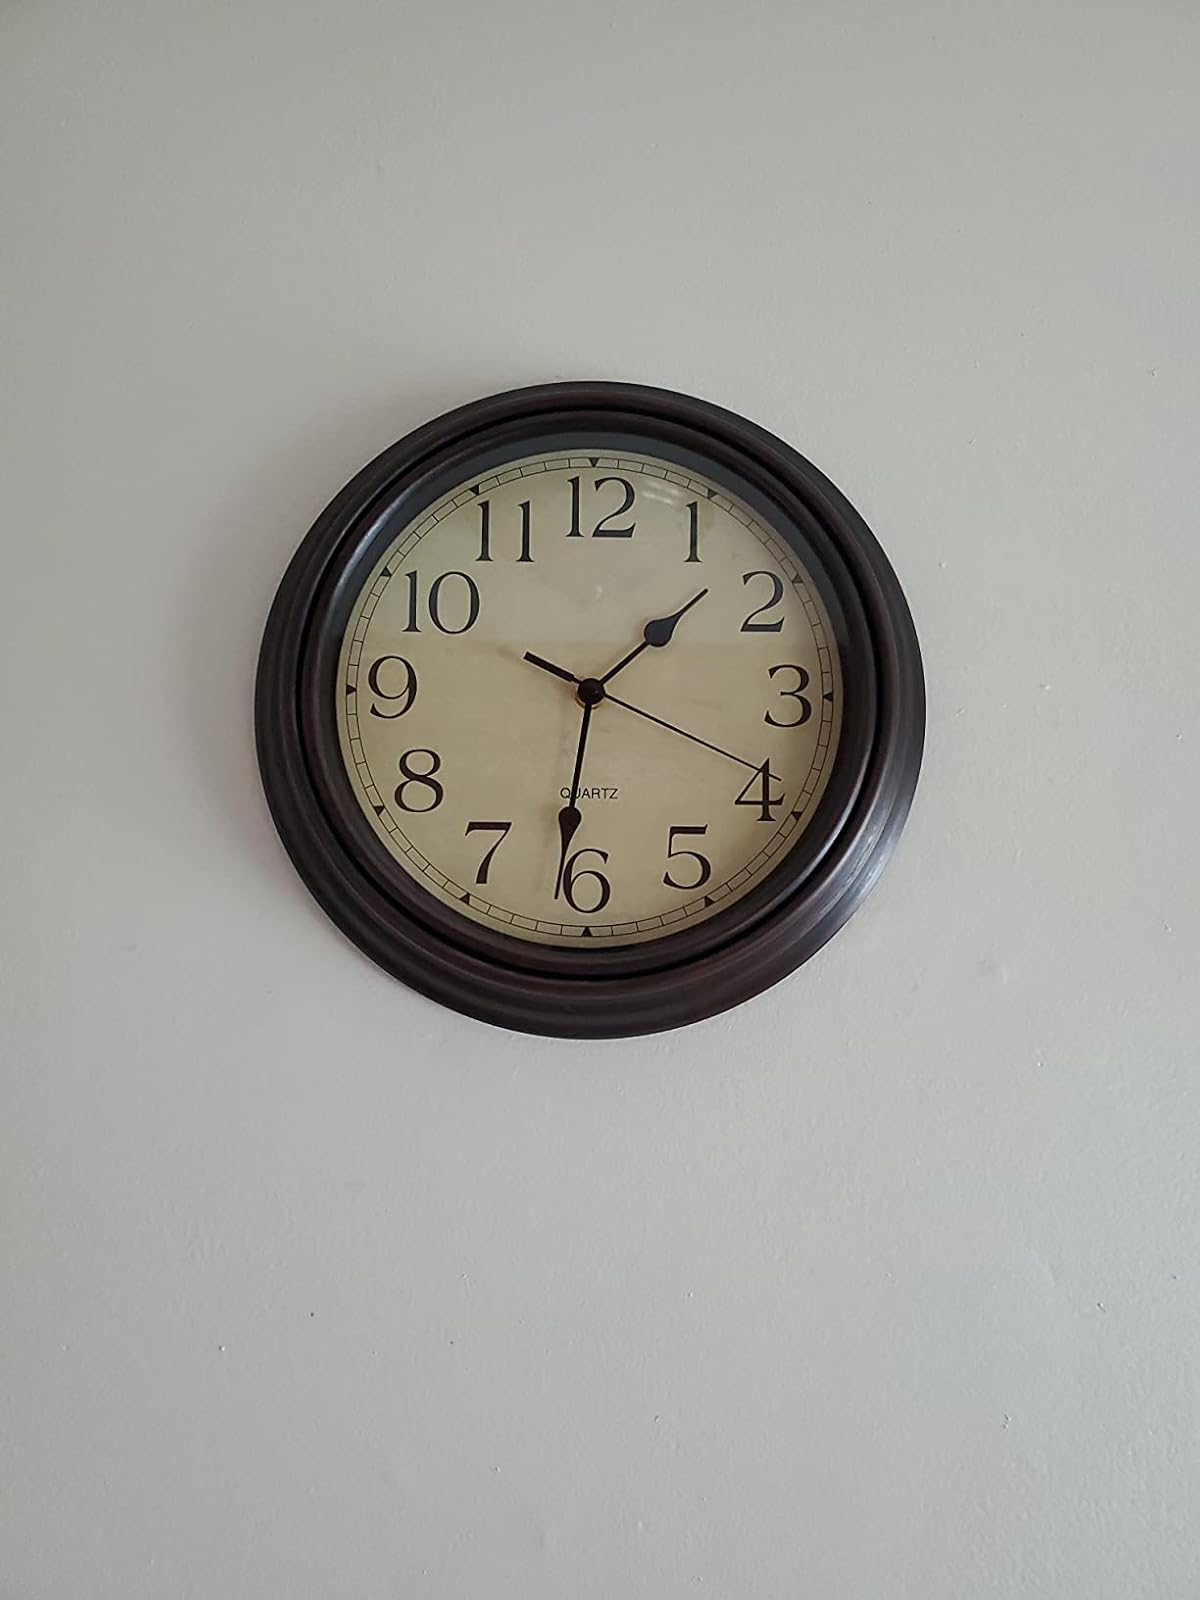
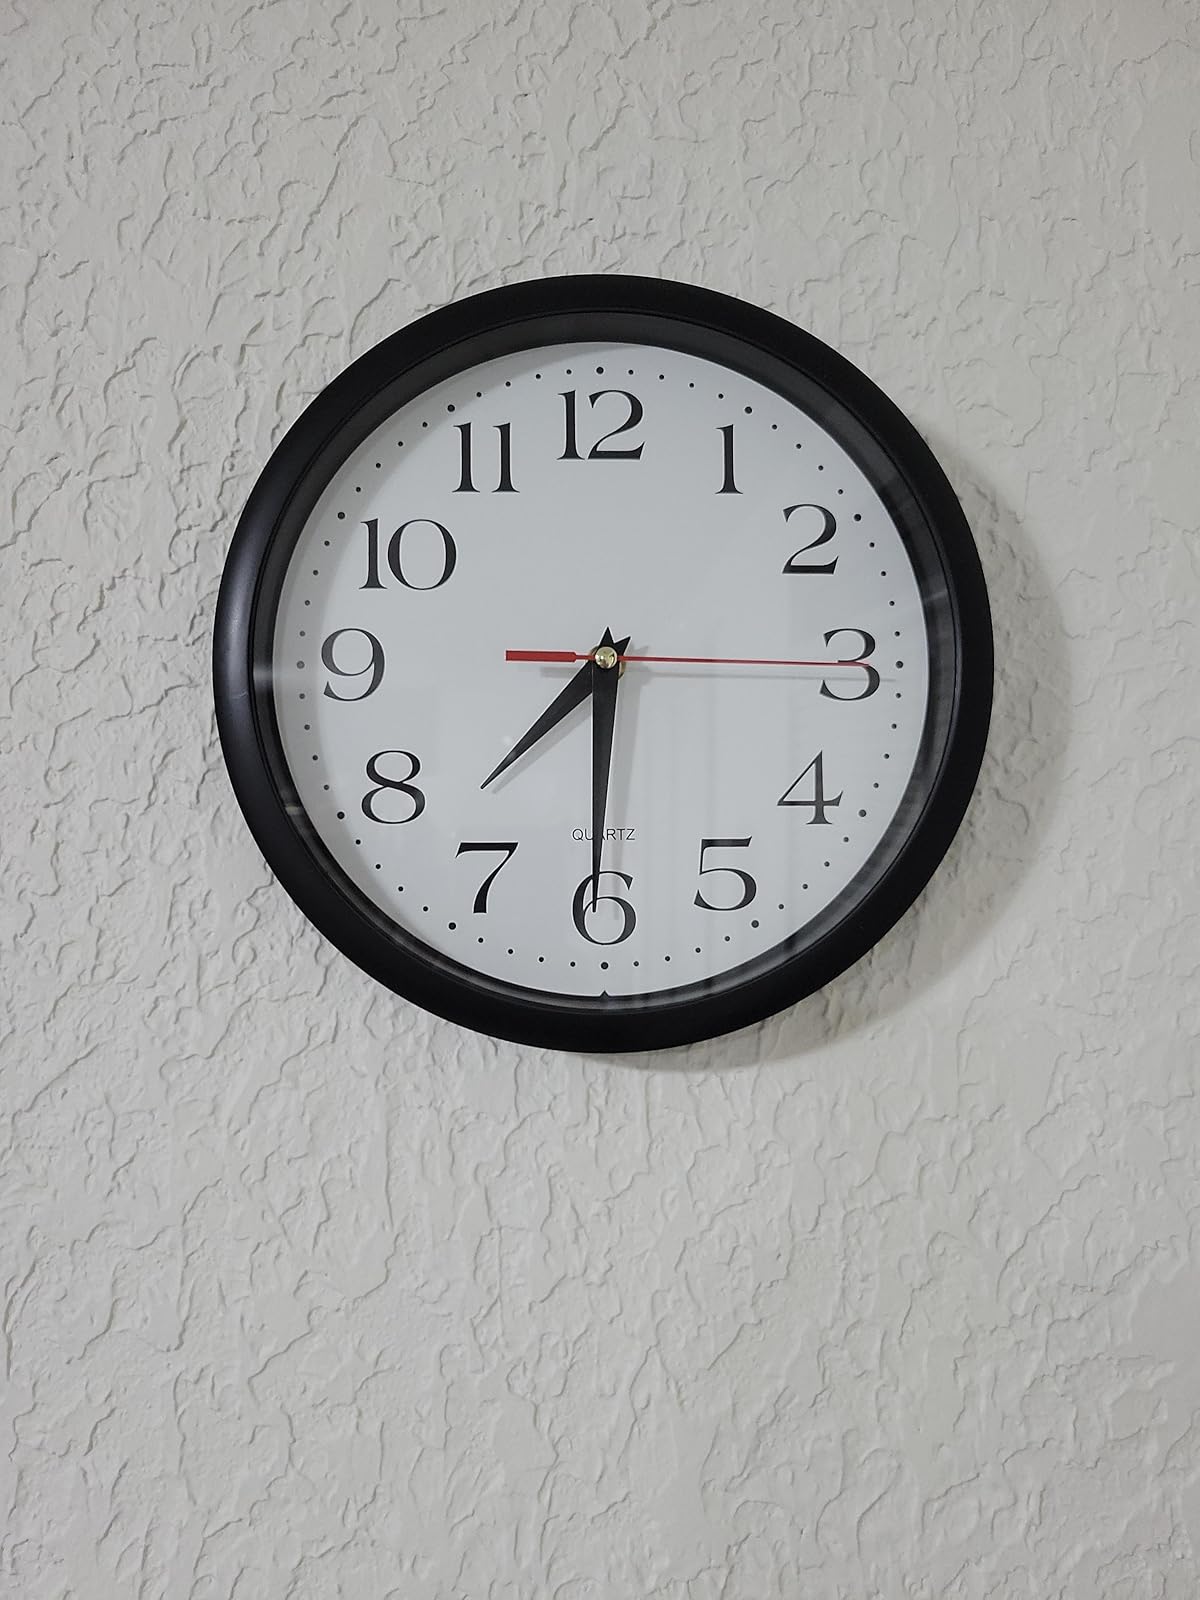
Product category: clock
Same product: no